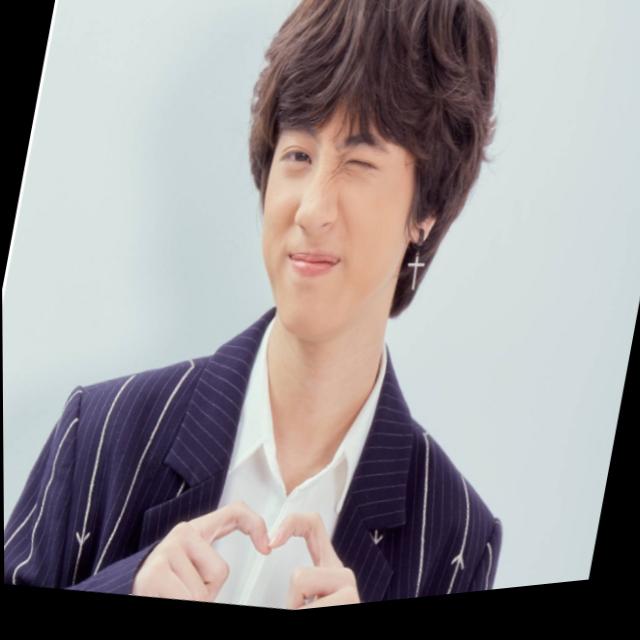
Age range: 13-20